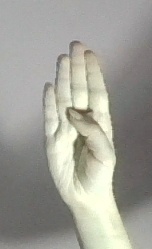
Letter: kaaf